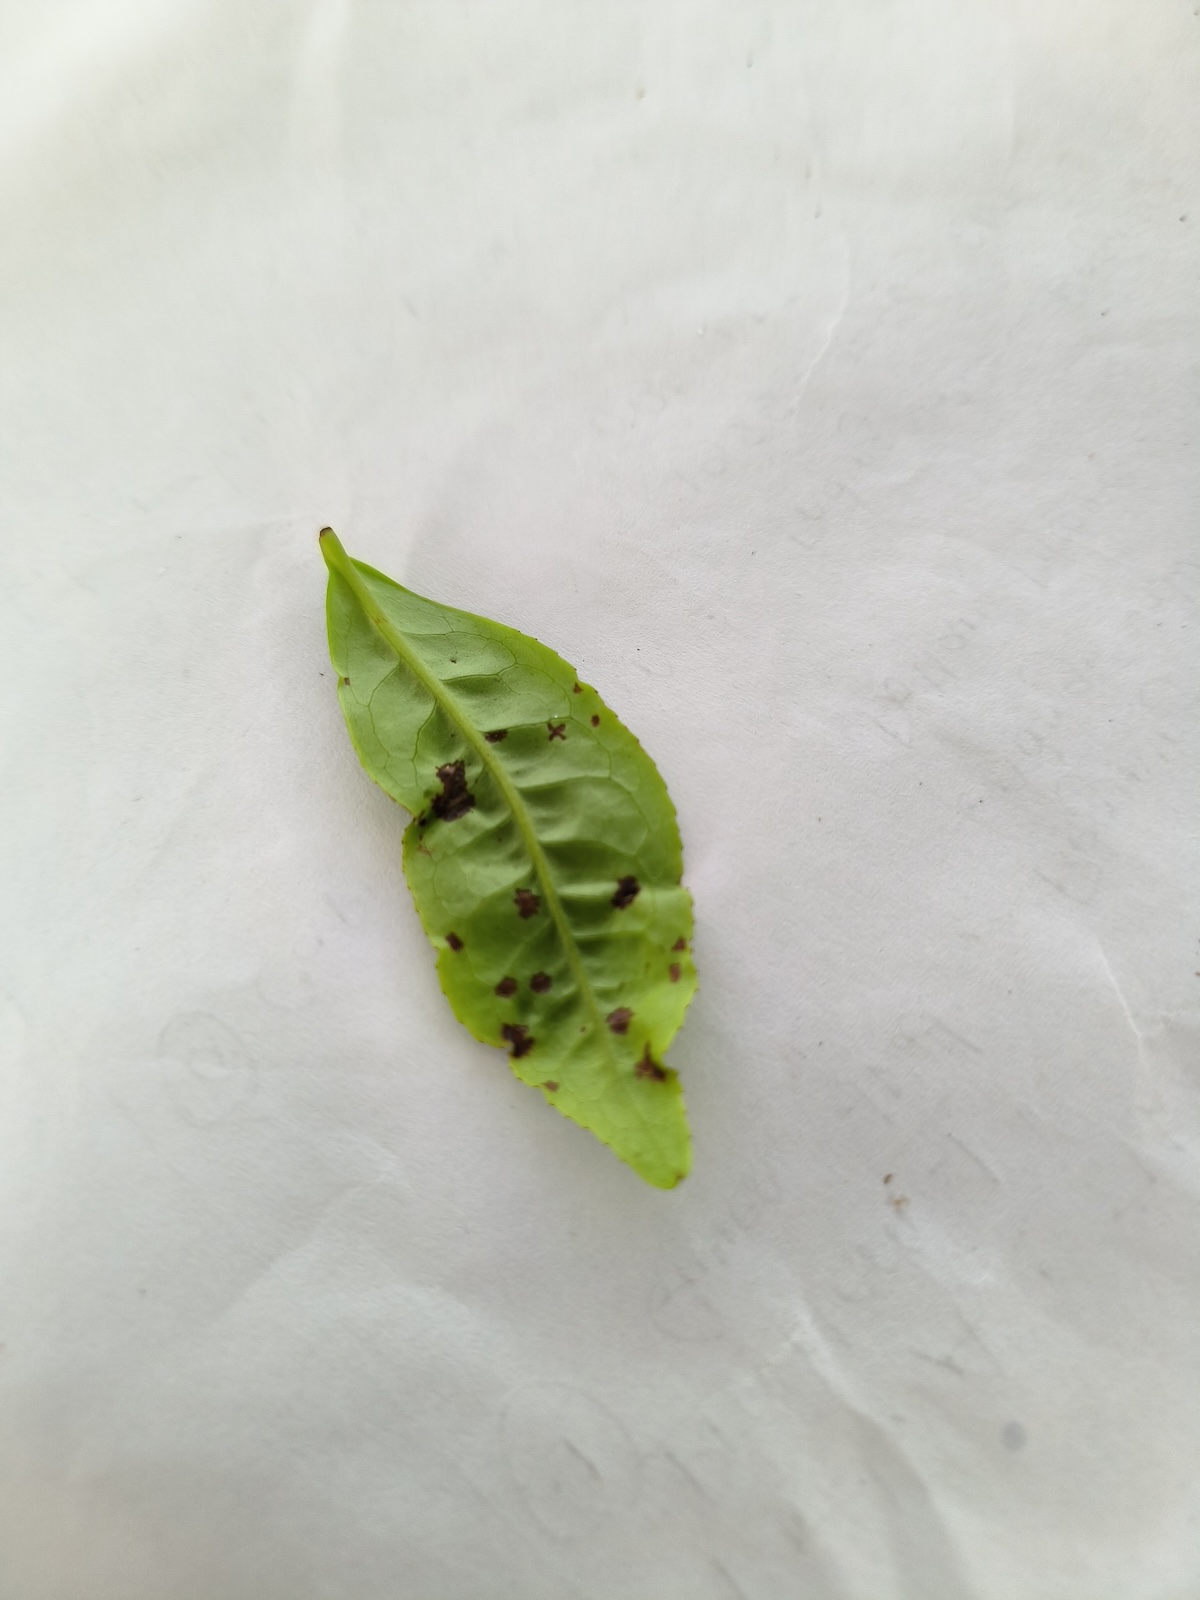
Label: Helopeltis